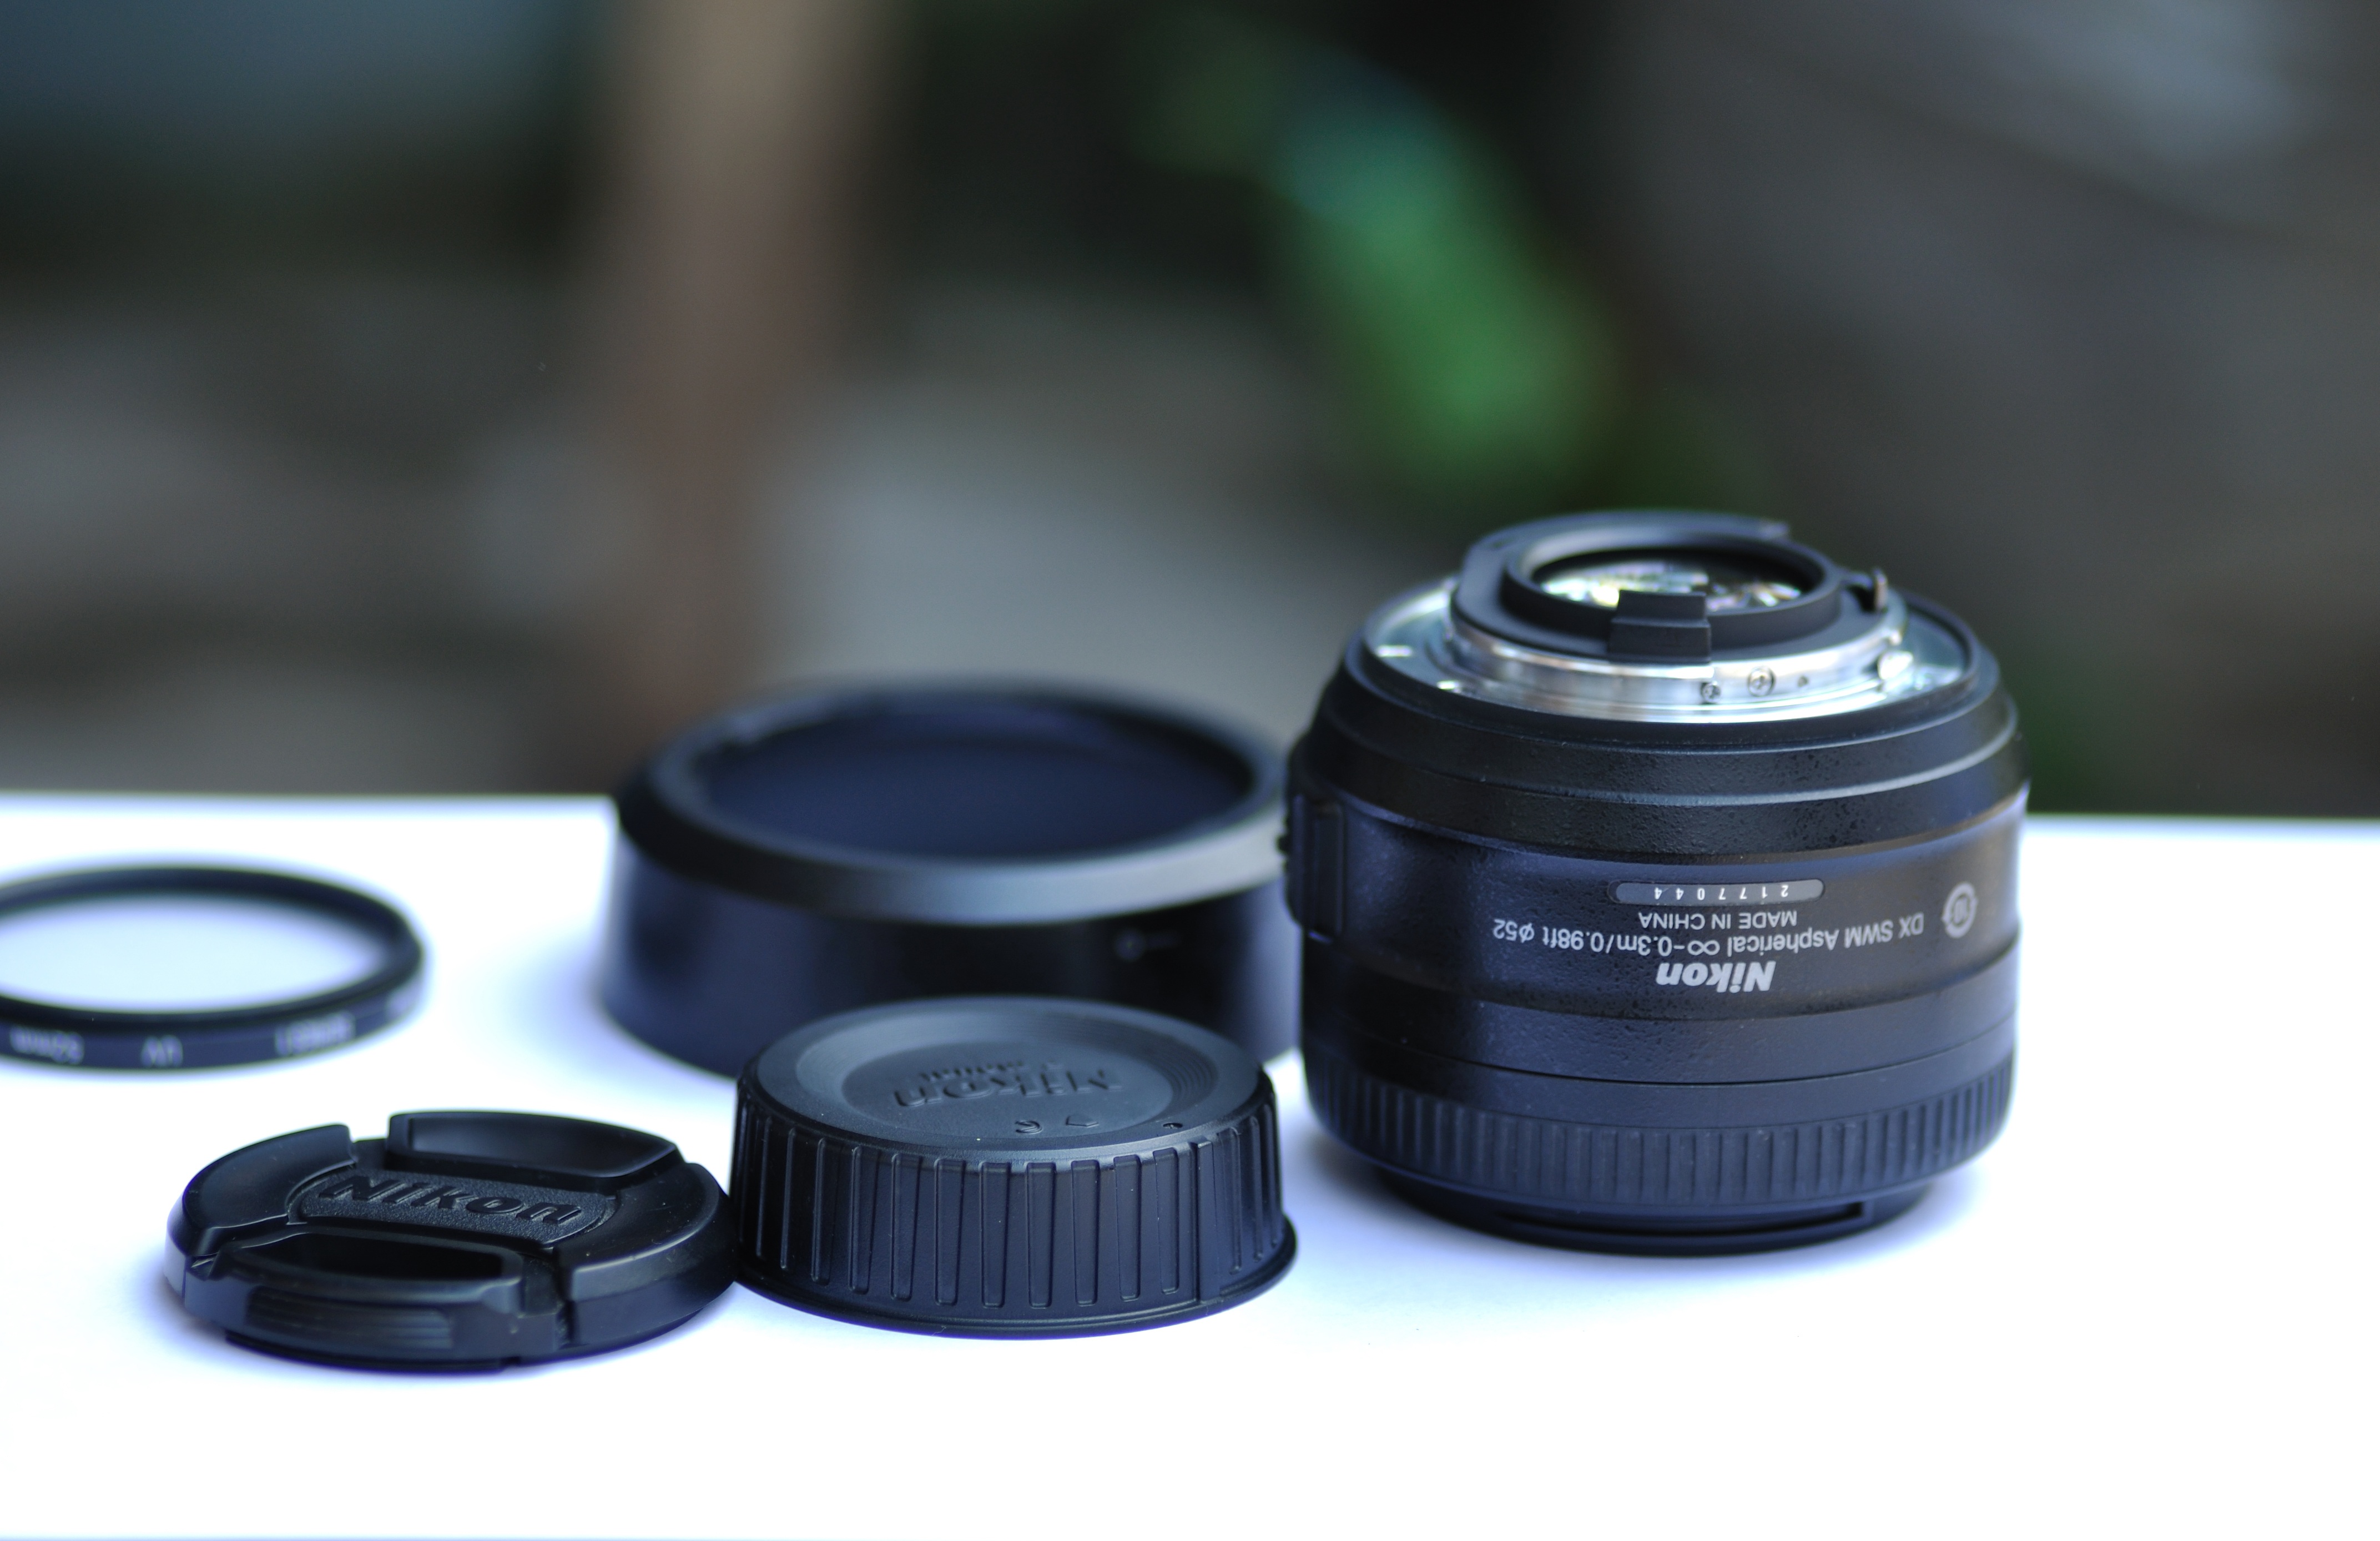
work, light, technology, camera, photography, photographer, wheel, ring, photo, dark, viewfinder, dslr, lens, equipment, studio, professional, profession, black, brand, product, digital camera, focus, press, picture, digital, photojournalism, shot, front, pro, camera lens, service, photojournalist, take, optical, reporter, packshot, fisheye lens, cameras optics, teleconverter, camera accessory